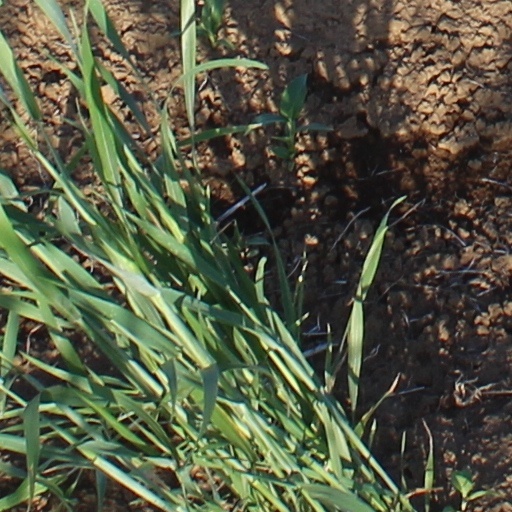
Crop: wheat